Alexander Blok

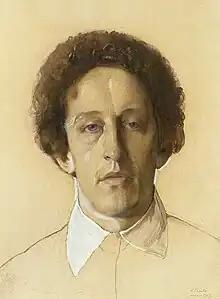
Portrait by Konstantin Somov, 1907

Blok expressed his opinions about the revolution by the enigmatic poem "The Twelve” (1918). The long poem exhibits "mood-creating sounds, polyphonic rhythms, and harsh, slangy language" (as the "Encyclopædia Britannica" termed it). It describes the march of twelve Bolshevik soldiers (likened to the Twelve Apostles of Christ) through the streets of revolutionary Petrograd, with a fierce winter blizzard raging around them. "The Twelve" alienated Blok from many of his intellectual readers (who accused him of lack of artistry), while the Bolsheviks scorned his former mysticism and asceticism.